Canone inverso

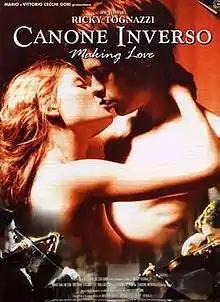

Canone inverso - Making Love, also known as "The Inverse Canon", is a 2000 Italian drama film directed by Ricky Tognazzi. It is based on the 1996 novel "Canone Inverso" by the Italian author Paolo Maurensig.